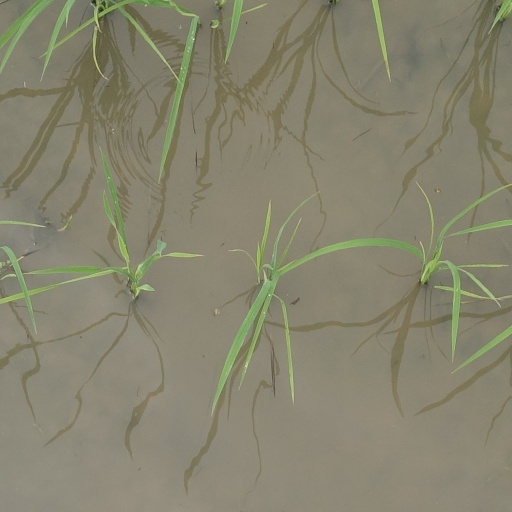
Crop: rice